Olle Axelsson

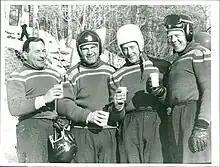
Olympics in Cortina. The Swedish four-man bobsleigh team strengthens its side with a cup of hot chocolate after the races. From left: Gunnar Åhs, Ebbe Wallén, Sune Skagerling and Olle Axelsson.

Olle Oskar Axelsson (December 1, 1913 – September 15, 1980) was a Swedish bobsledder who competed in the 1950s. Competing in two Winter Olympics, he earned his best finish of eighth in the two-man event at Oslo in 1952.